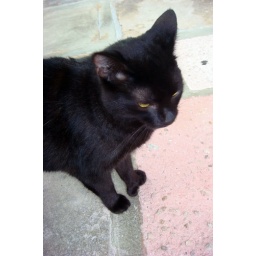
Polydactyl cat at Hemingway's house in Key West